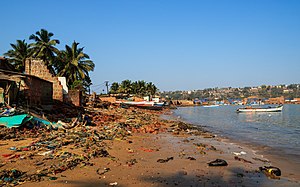
Vasco da Gama (by)
Vasco da Gama er en by i den indiske delstat Goa. Byen er opkaldt efter den portugisiske opdagelsesrejsende Vasco da Gama. Vasco er Goas største by og har omtrent 100.000 indbyggere. Byen er en betydelig havneby.